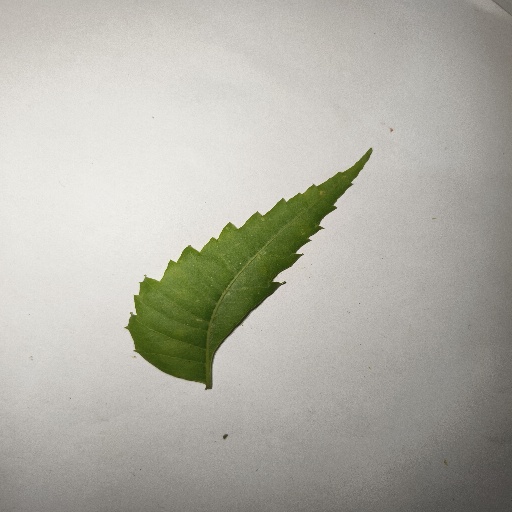
Species: Neem
Leaf condition: Healthy Leaf